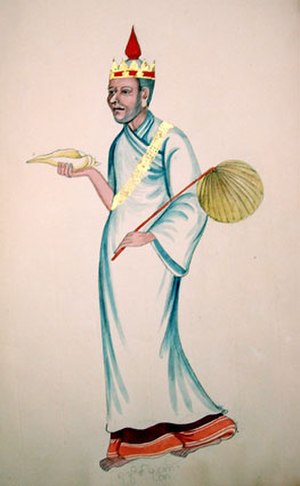
Brahmin
En brahminpræst fra Burma
En brahmin er i det traditionelle indiske samfund en hindu-præst eller et medlem af den øverste kaste.